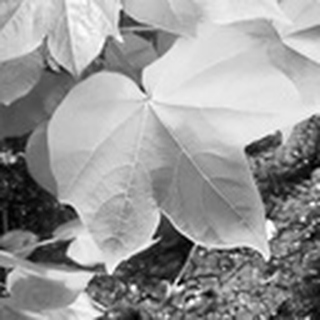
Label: healthy_cotton